La Cabaña

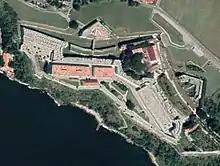
La Cabaña. Havana Cuba. As it appears in 2020.

After the capture of Havana by British forces in 1762, an exchange was soon made to return Havana to the Spanish, the controlling colonial power of Cuba, in exchange for Florida. A key factor in the British capture of Havana turned out to be the overland vulnerability of El Morro. This realization and the fear of further attacks following British colonial conquests in the Seven Years War prompted the Spanish to build a new fortress to improve the overland defense of Havana; King Carlos III of Spain began the construction of La Cabaña in 1763. Replacing earlier and less extensive fortifications next to the 16th-century El Morro fortress, La Cabaña was the second-largest colonial military installation in the New World by the time it was completed in 1774 (after the St. Felipe de Barajas fortification at Cartagena, Colombia), at great expense to Spain. In charge of the construction was the colonel of engineers, the Navarrese Silvestre Abarca y Aznar.